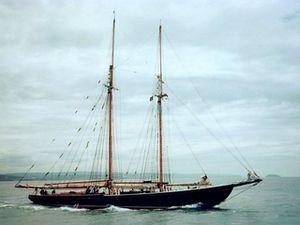
Le Bluenose II, à son départ du port de Rimouski, Québec, Canada.
Le Bluenose II était une goélette, coque en bois, construite en 1963 et démolie en 2010. C'était la réplique de la goélette de pêche canadienne Bluenose, fameuse pour ses victoires en course, et qui coula en 1946. Le Bluenose II avait la plus grande voile du monde, avec 386 m², pour une superficie totale de voiles de 1 036 m².